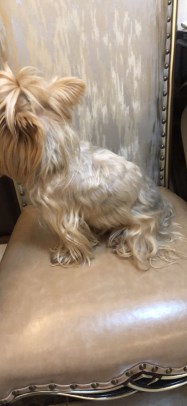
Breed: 340-n000120-Yorkshire_terrier